Chūō Shinkansen

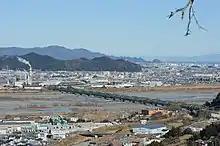
Ōi River

Construction is yet to commence on the part of the line going through Shizuoka Prefecture, as the municipality has expressed concern about water from the Ōi River leaking into the tunnel, lowering the water level. JR Central expressed concern early on that the delay in construction of the only 9 kilometer long section going through Shizuoka might throw the entire project off schedule.